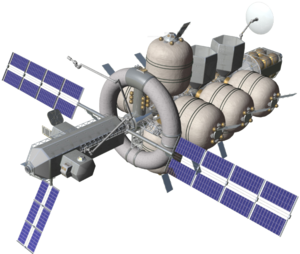
Vue frontale de la version Exploration longue durée du vaisseau spatial Nautilus-X.